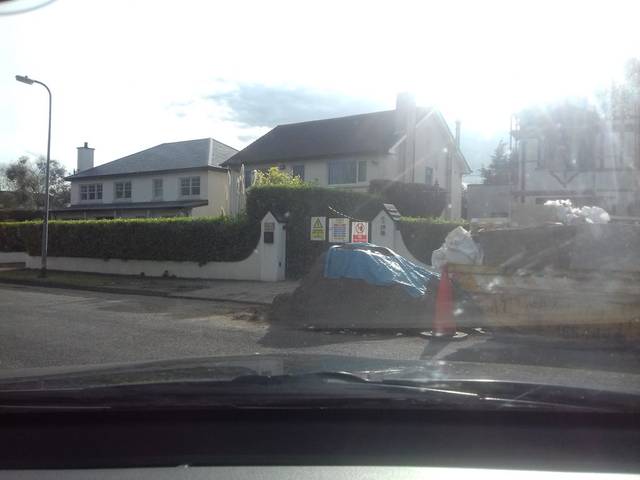
Region: Ireland
Coordinates: 53.372, -6.348